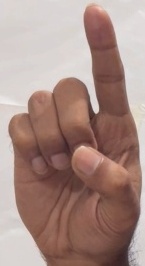
ASL sign: D